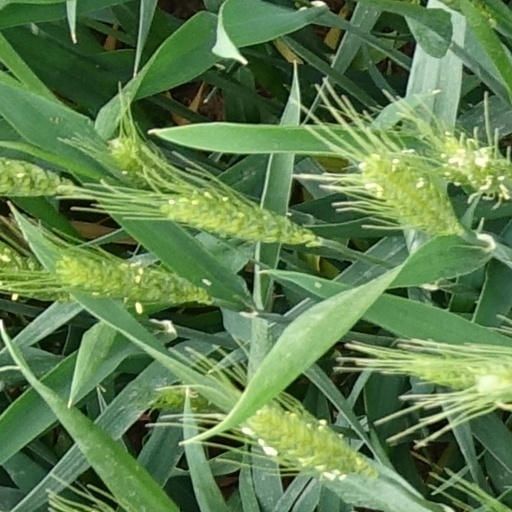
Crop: wheat